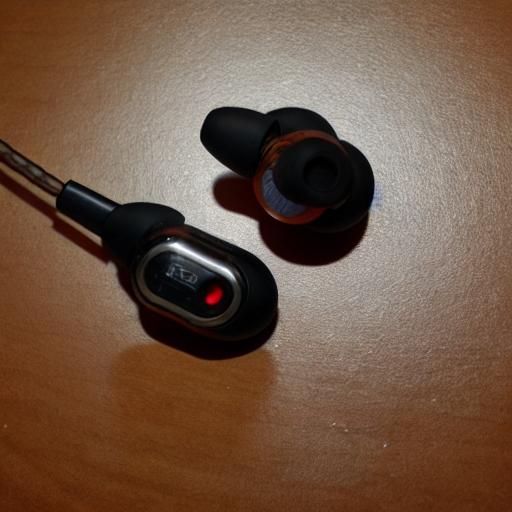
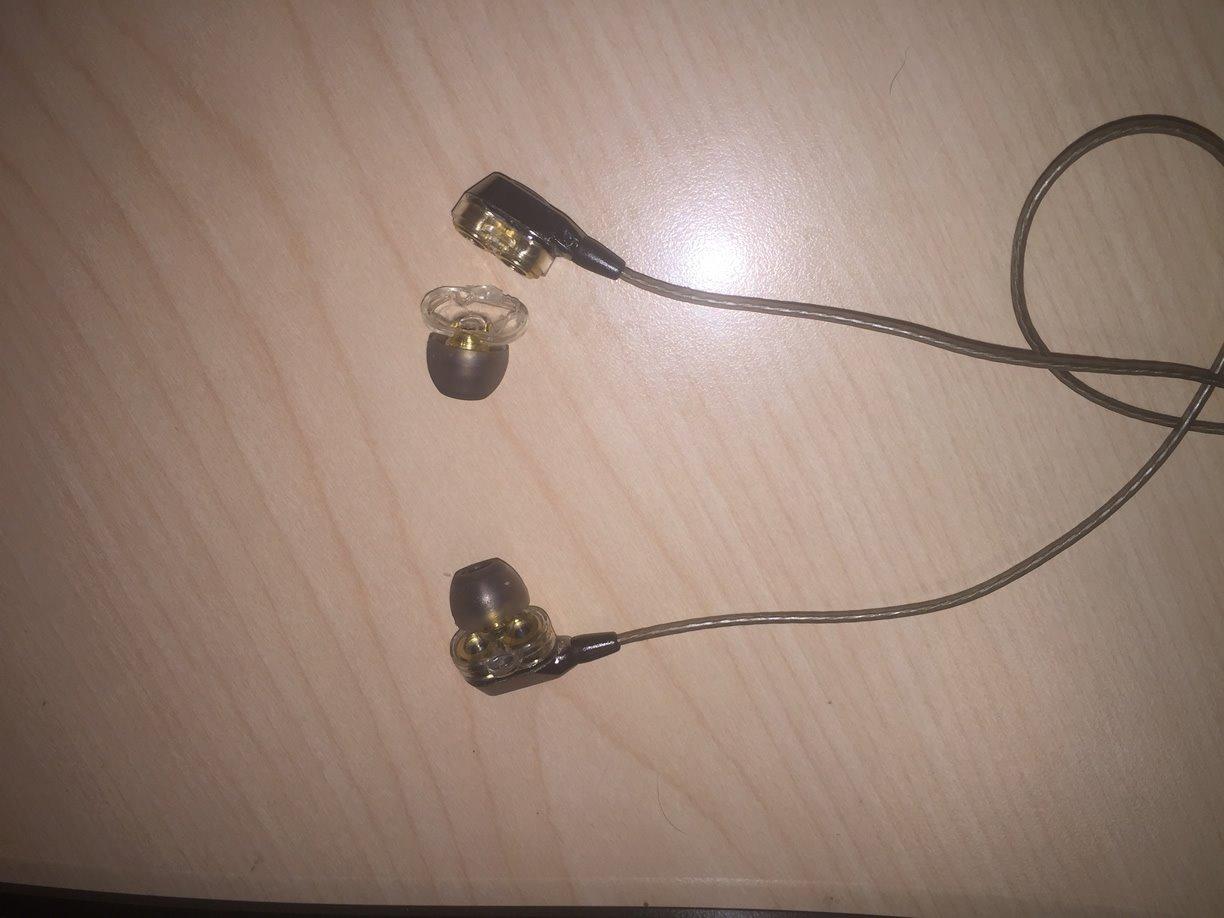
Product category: headphones
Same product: no